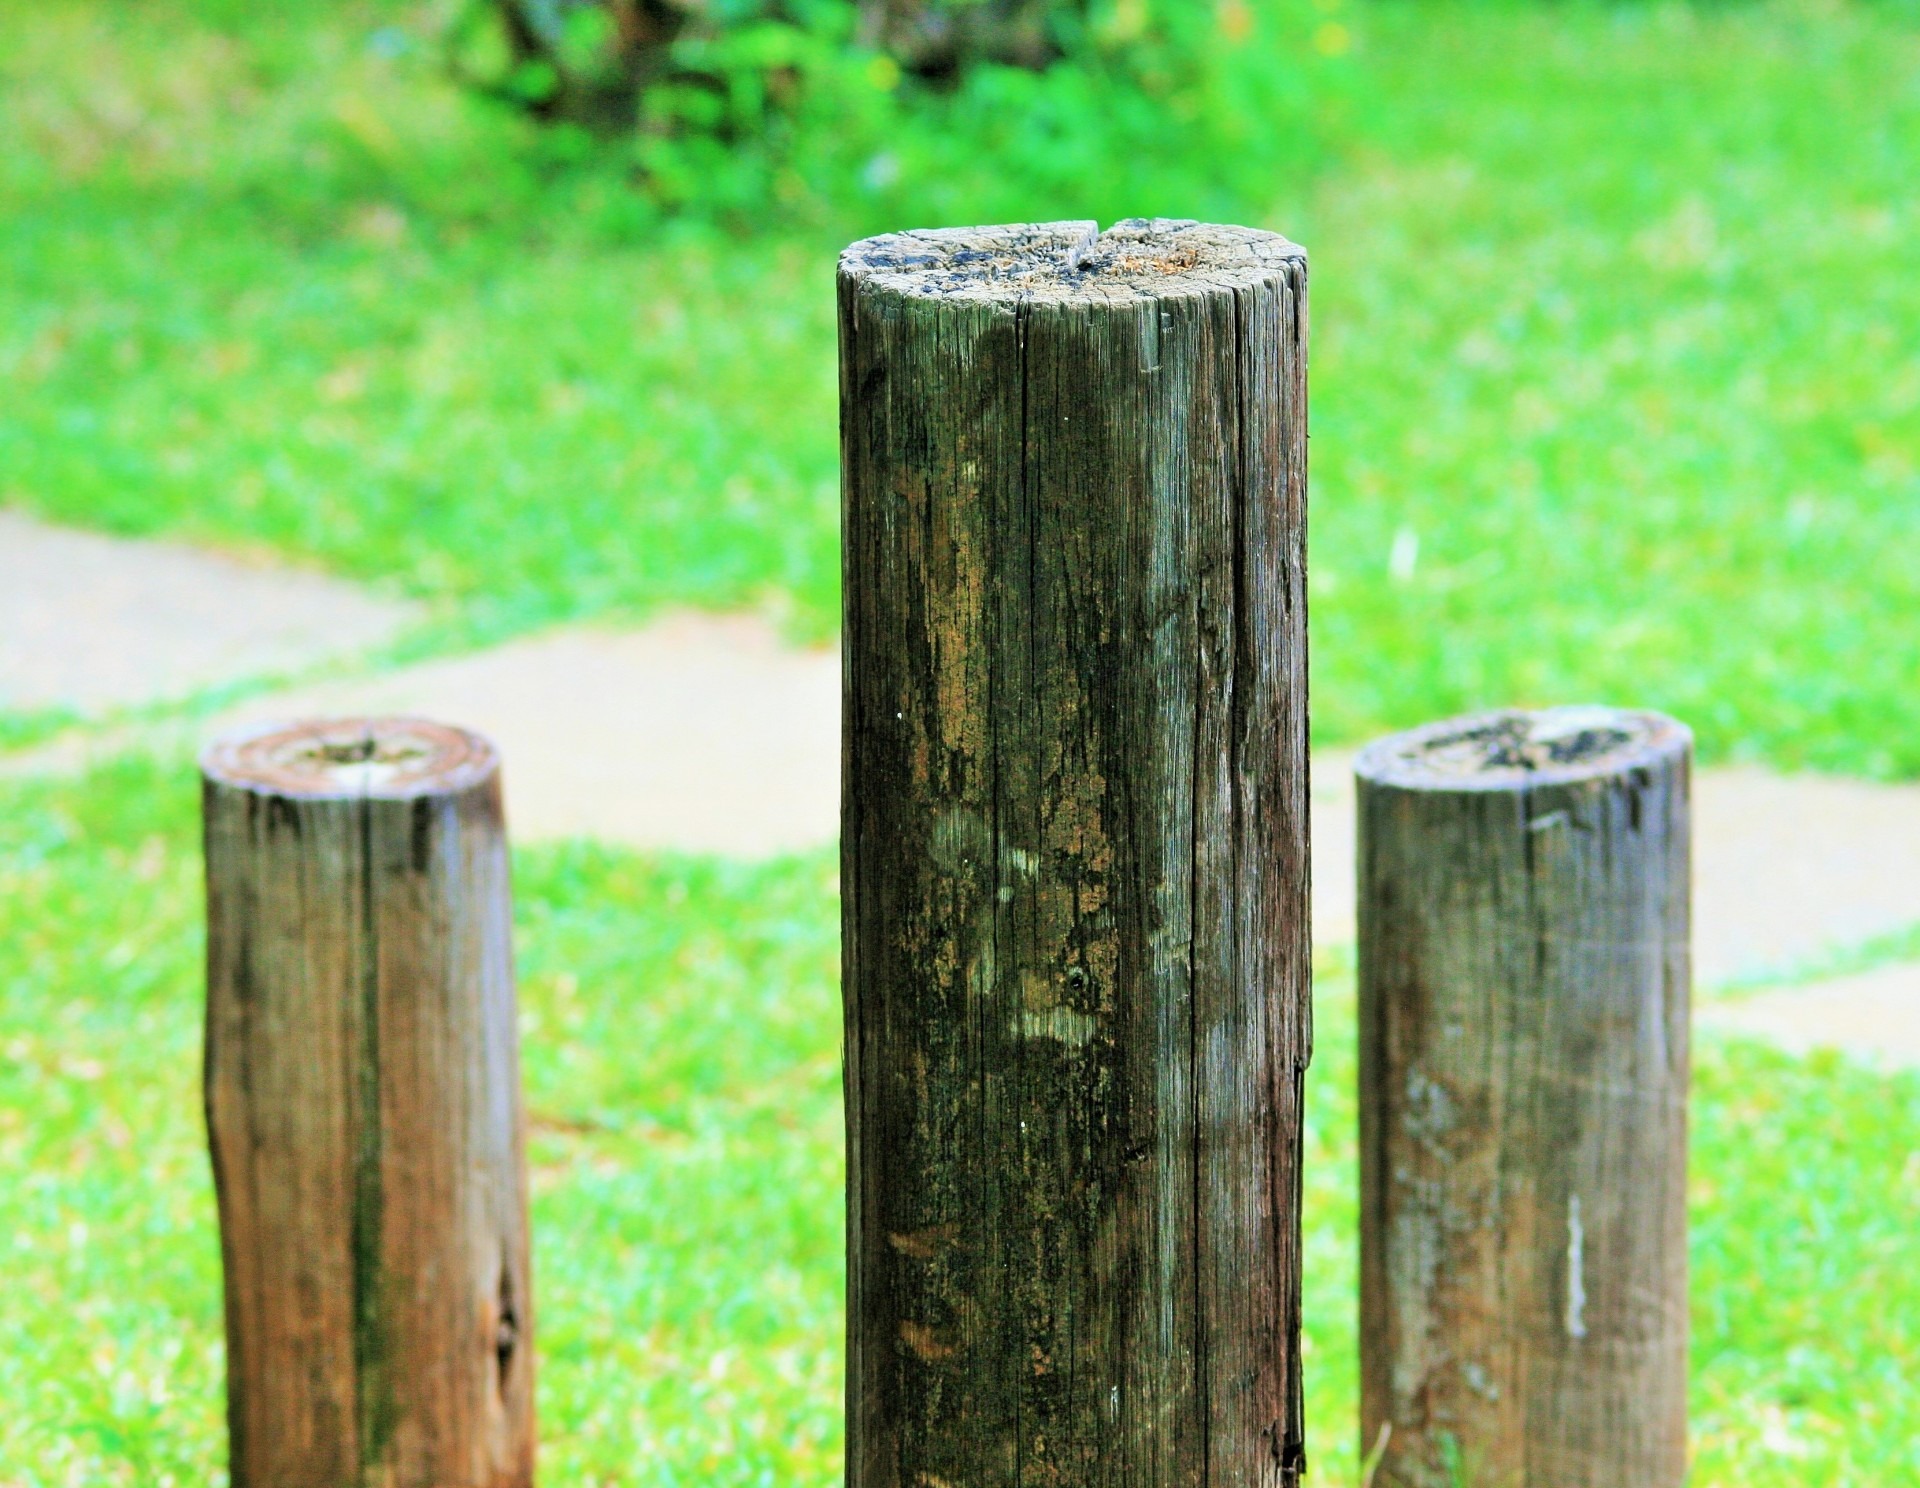
landscape, tree, structure, wood, lawn, sunlight, trunk, summer, dry, environment, green, natural, weathered, outdoors, posts, wooden, day, poles, tree stump, short, man made object, woody plant